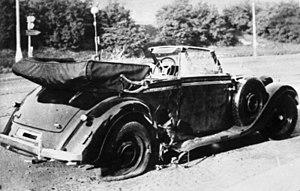
HHhH est un film historique français coécrit et réalisé par Cédric Jimenez, sorti en 2017.
Reinhard Heydrich est un SS-Obergruppenführer allemand, criminel de guerre nazi, né le 7 mars 1904 à Halle et mort assassiné le 4 juin 1942 à Prague. Au moment de sa mort, il est à la fois le directeur du Reichssicherheitshauptamt et le « vice-gouverneur » du Reich en Bohême-Moravie.
L’opération Anthropoid est l'opération montée en vue d'assassiner le dignitaire nazi Reinhard Heydrich. L'attentat se déroule à Prague le 27 mai 1942 et Heydrich meurt huit jours après des suites de ses blessures.